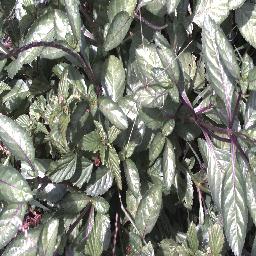
Label: snake_weed